MYTV Broadcasting

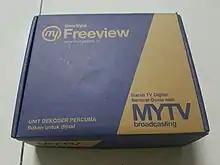
The Malaysian government provided free decoder unit for low-income households

According to former Malaysian Communication and Multimedia Minister Ahmad Shabery Cheek, the MYTV Basic decoder was initially distributed to around two million Malaysian households. All 2 million households had now been determined and it would be sent to recipients house via PosLaju. MYTV has signed an agreement with Pensonic to distribute MYTV Advance set top box exclusively on 29 November 2016. Digital televisions with "DTTV Malaysia" certification can also be used to receive transmission. While households that are not listed as recipients of government aid can purchased the certified DVB-T2 decoders or Integrated Digital TV (IDTV) from local distributor. It can also be found from online e-commerce platform such as Lazada and Shopee. Based on the information provided by myFreeview, 34 transmission sites are utilized to cover around 95% of Malaysian population via outdoor antenna. there are 13 test phase sites